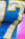
Number: 7